Jain stupa

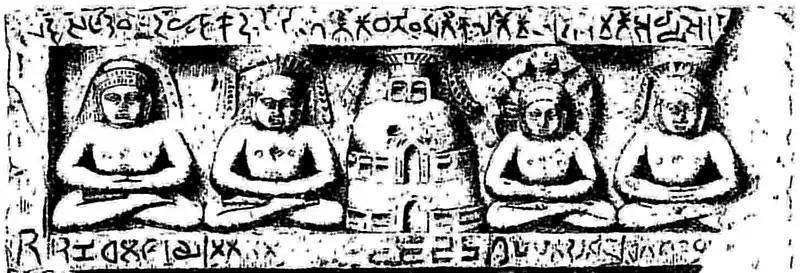

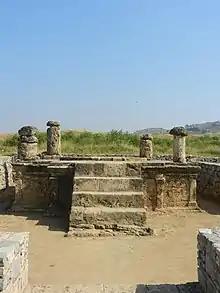
Platform of a Jain Stupa at Sirkap, near Taxila.

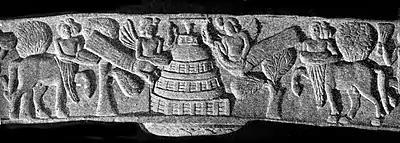
Jain stupa worshipped by ""Kinnaras"" and Gandharva or Centaurs, Mathura, circa 100 BCE.

By 100 BCE, a relief from Mathura is known, the Kankali Tila architrave, representing centaurs worshipping a Jain stupa.